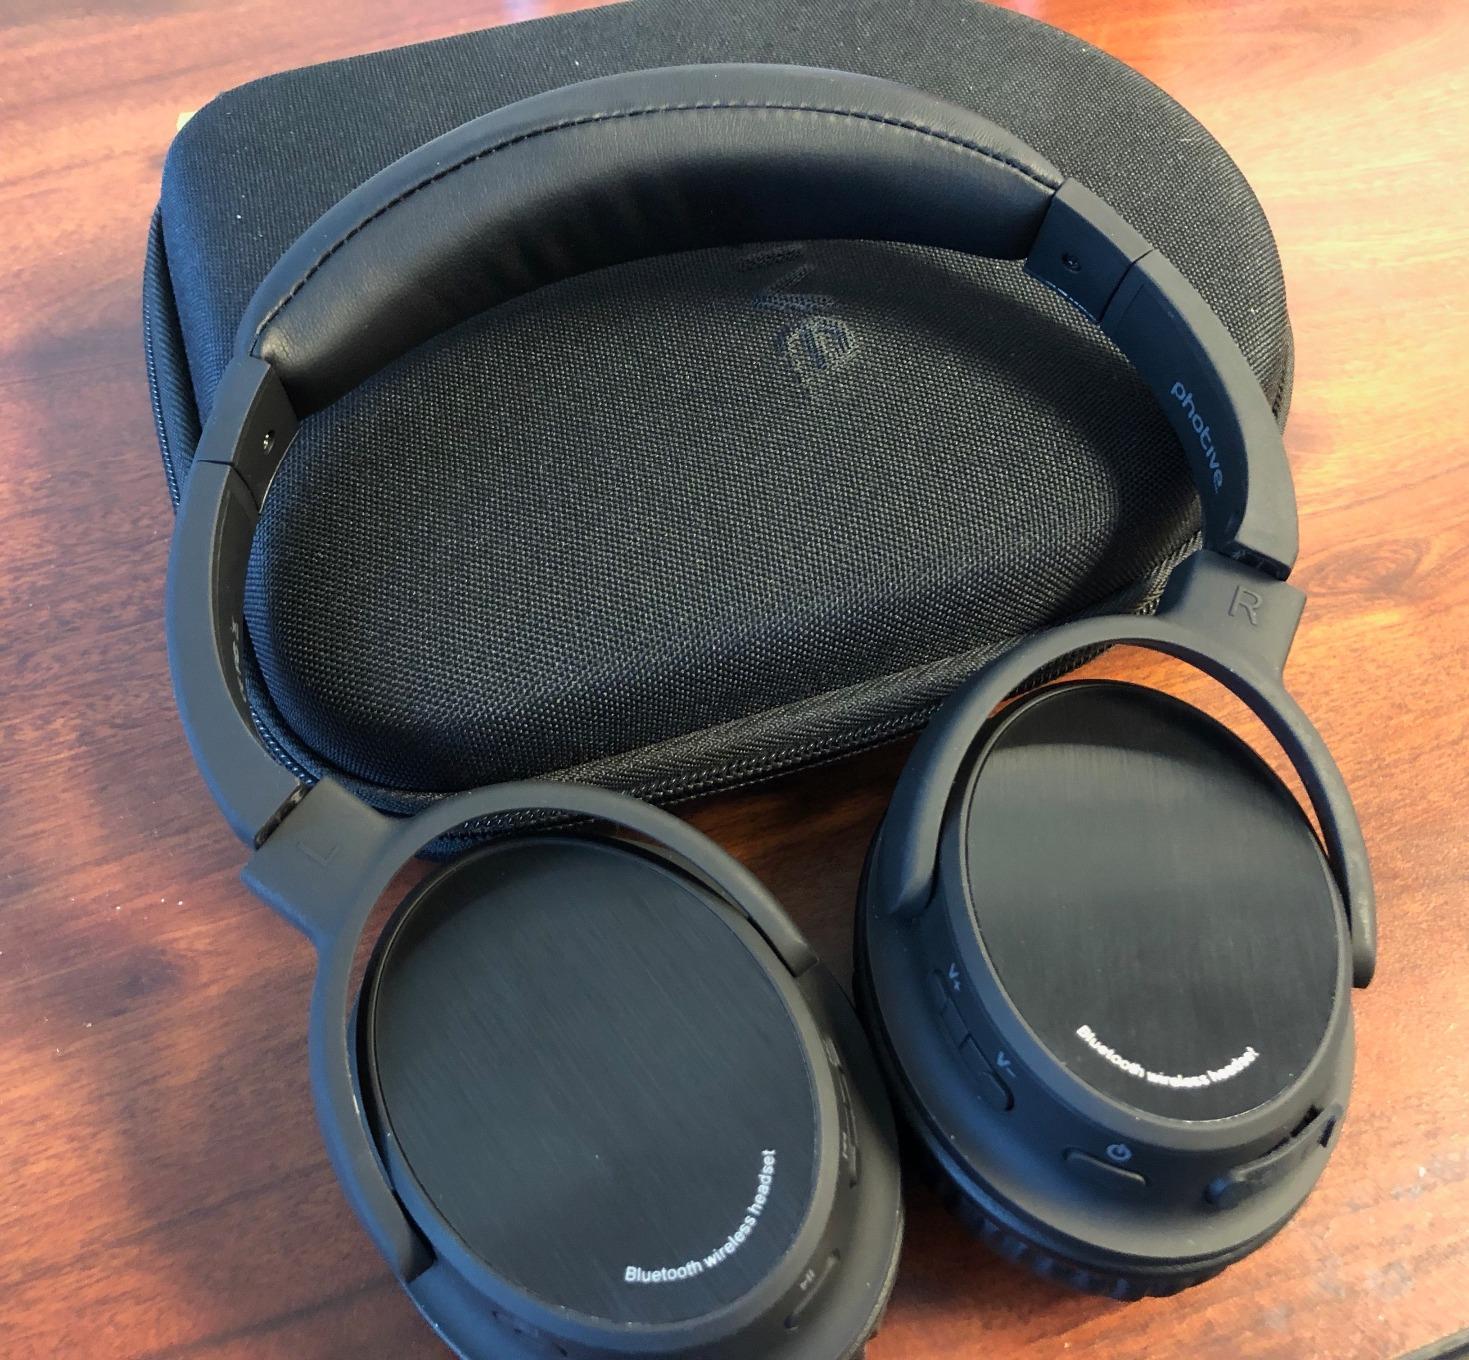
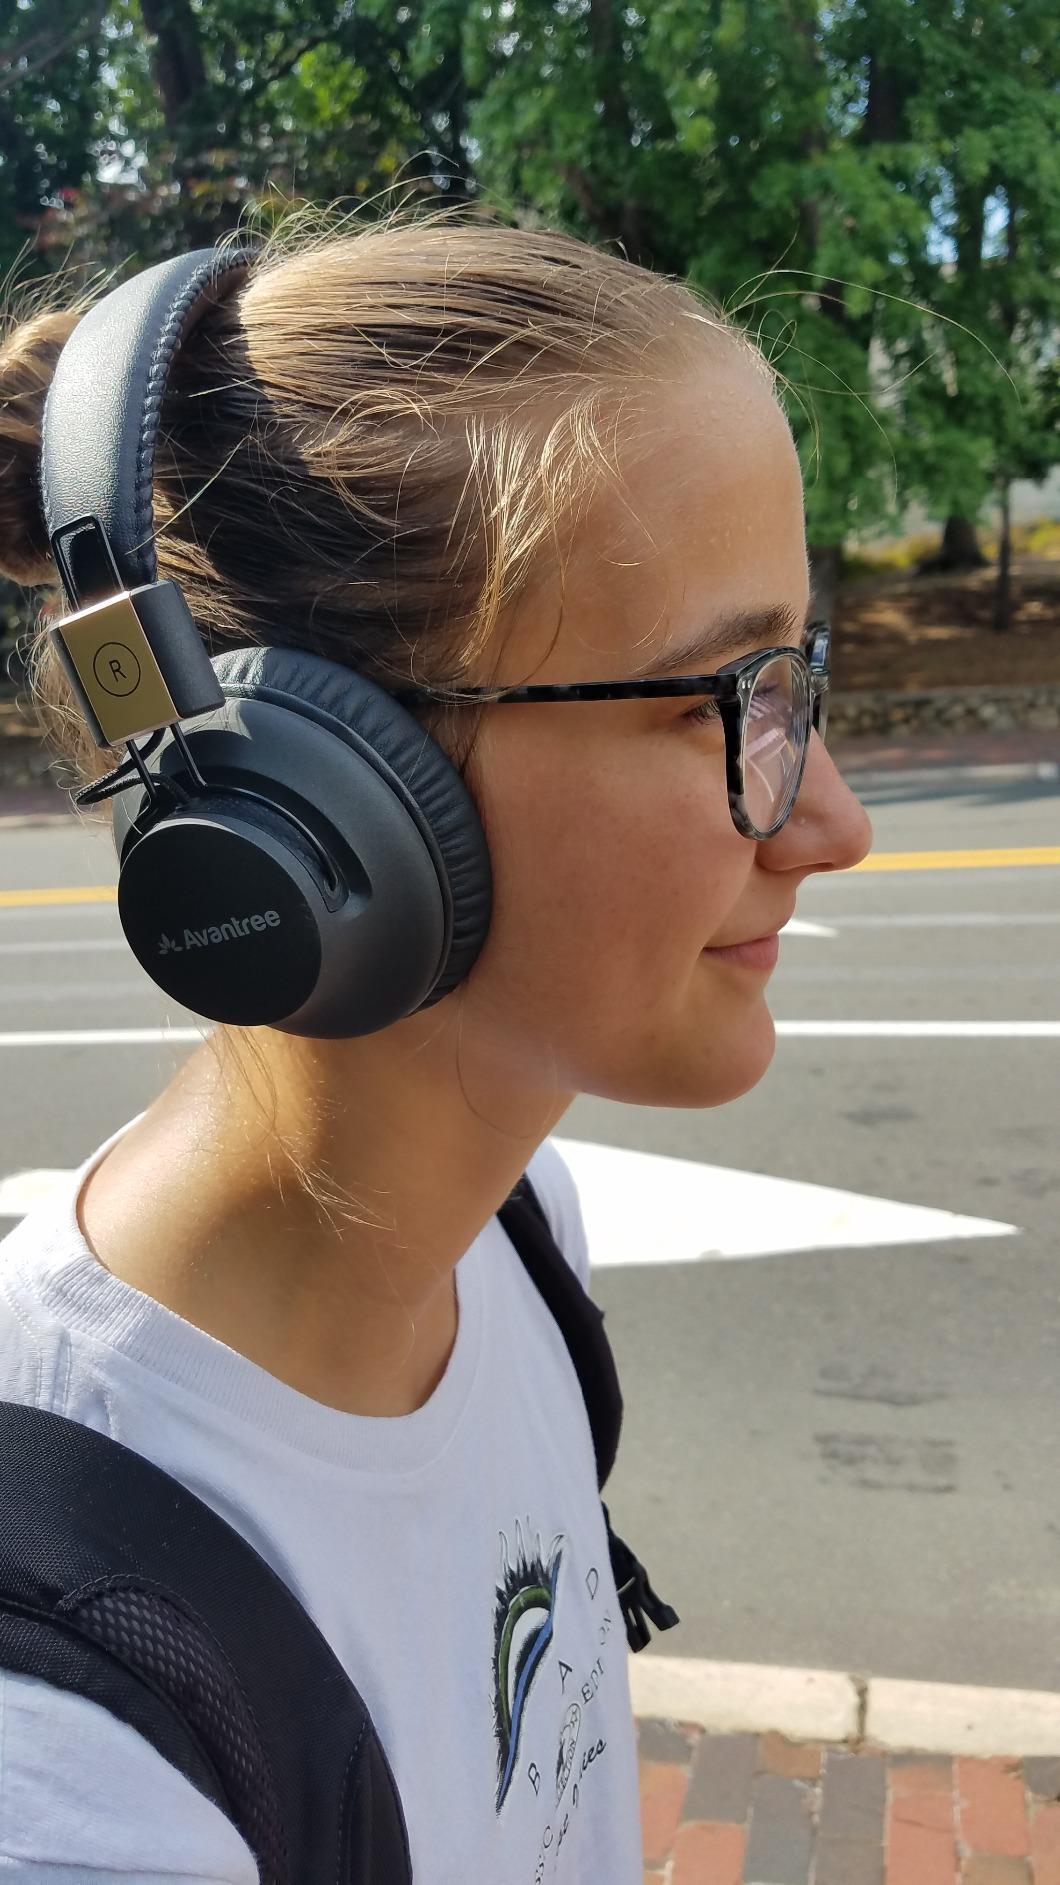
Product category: headphones
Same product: no